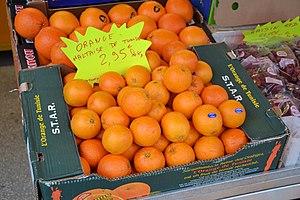
Oranges maltaises de Tunisie sur un marché en France (janvier 2016)
L'orange maltaise regroupe deux variétés d'oranges :